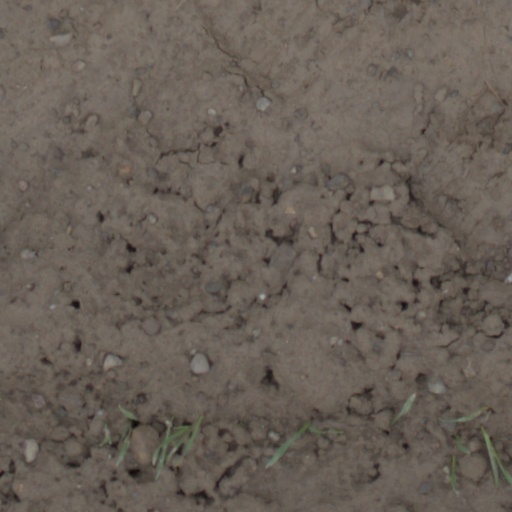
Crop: wheat